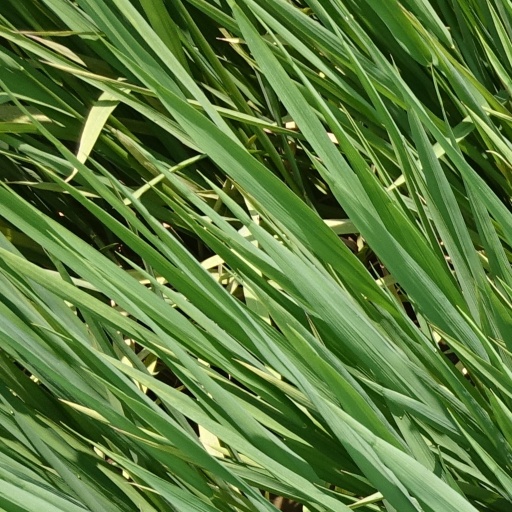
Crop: rice